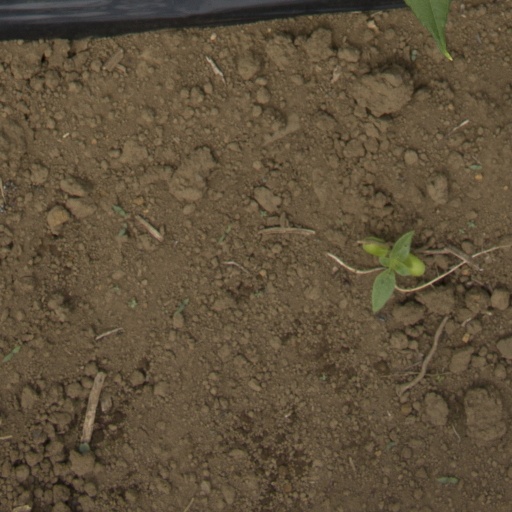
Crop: Jerusalem artichoke